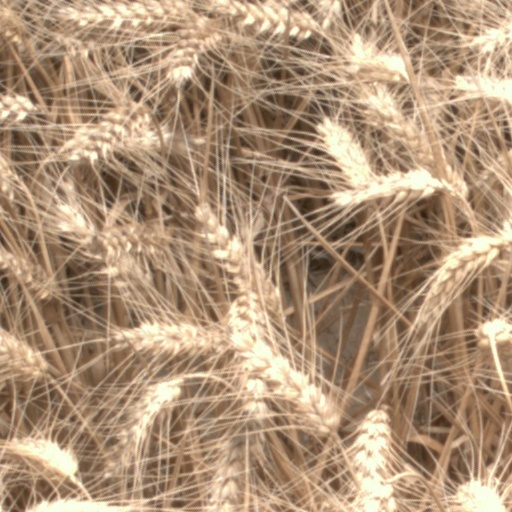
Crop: wheat